Question: Please indicate a possible affordance area of bicycle that can be used for sitting
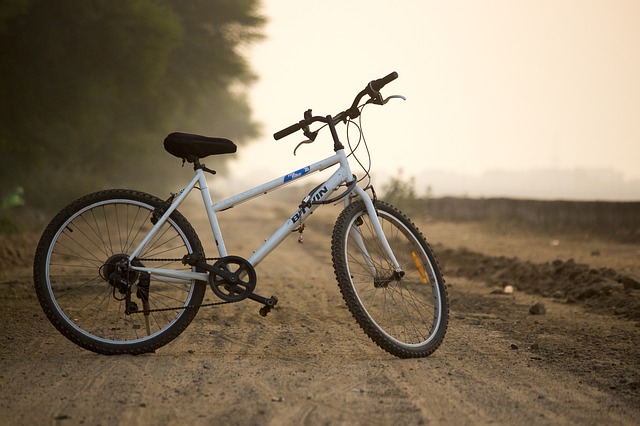
Answer: [164.442, 130.147, 237.156, 161.31]